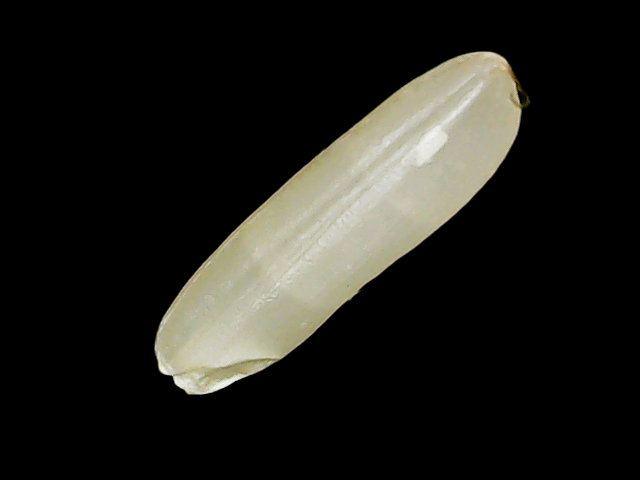
Rice variety: Binadhan14